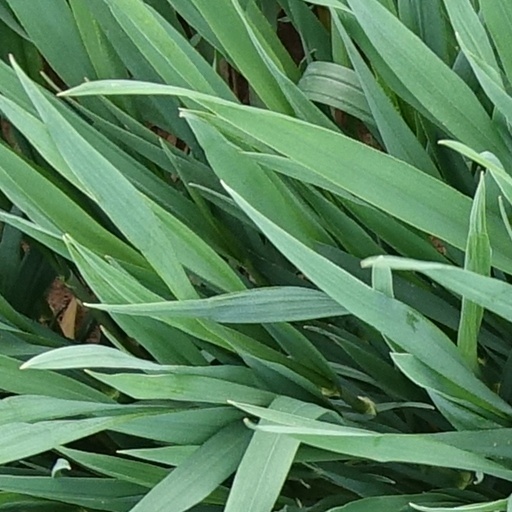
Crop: wheat